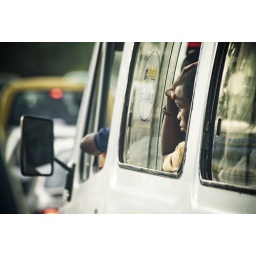
A young man leans out the window of a van in Accra, Ghana